Two Heads Creek

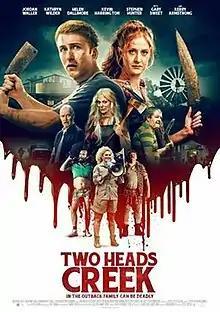
DVD cover

Two Heads Creek is a 2019 Australian-British horror film directed by Jesse O'Brien. It was released on 21 November 2019 in Australia.